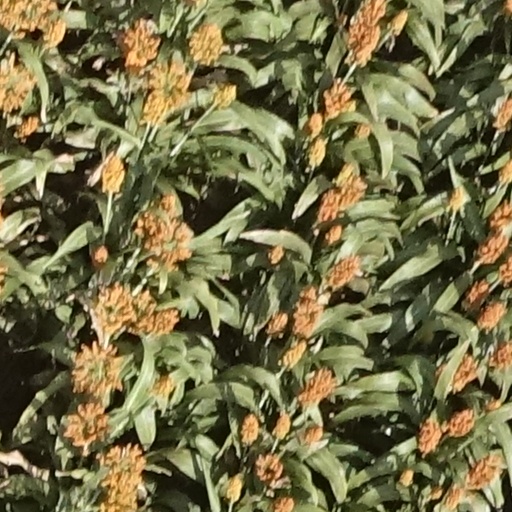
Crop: sorghum